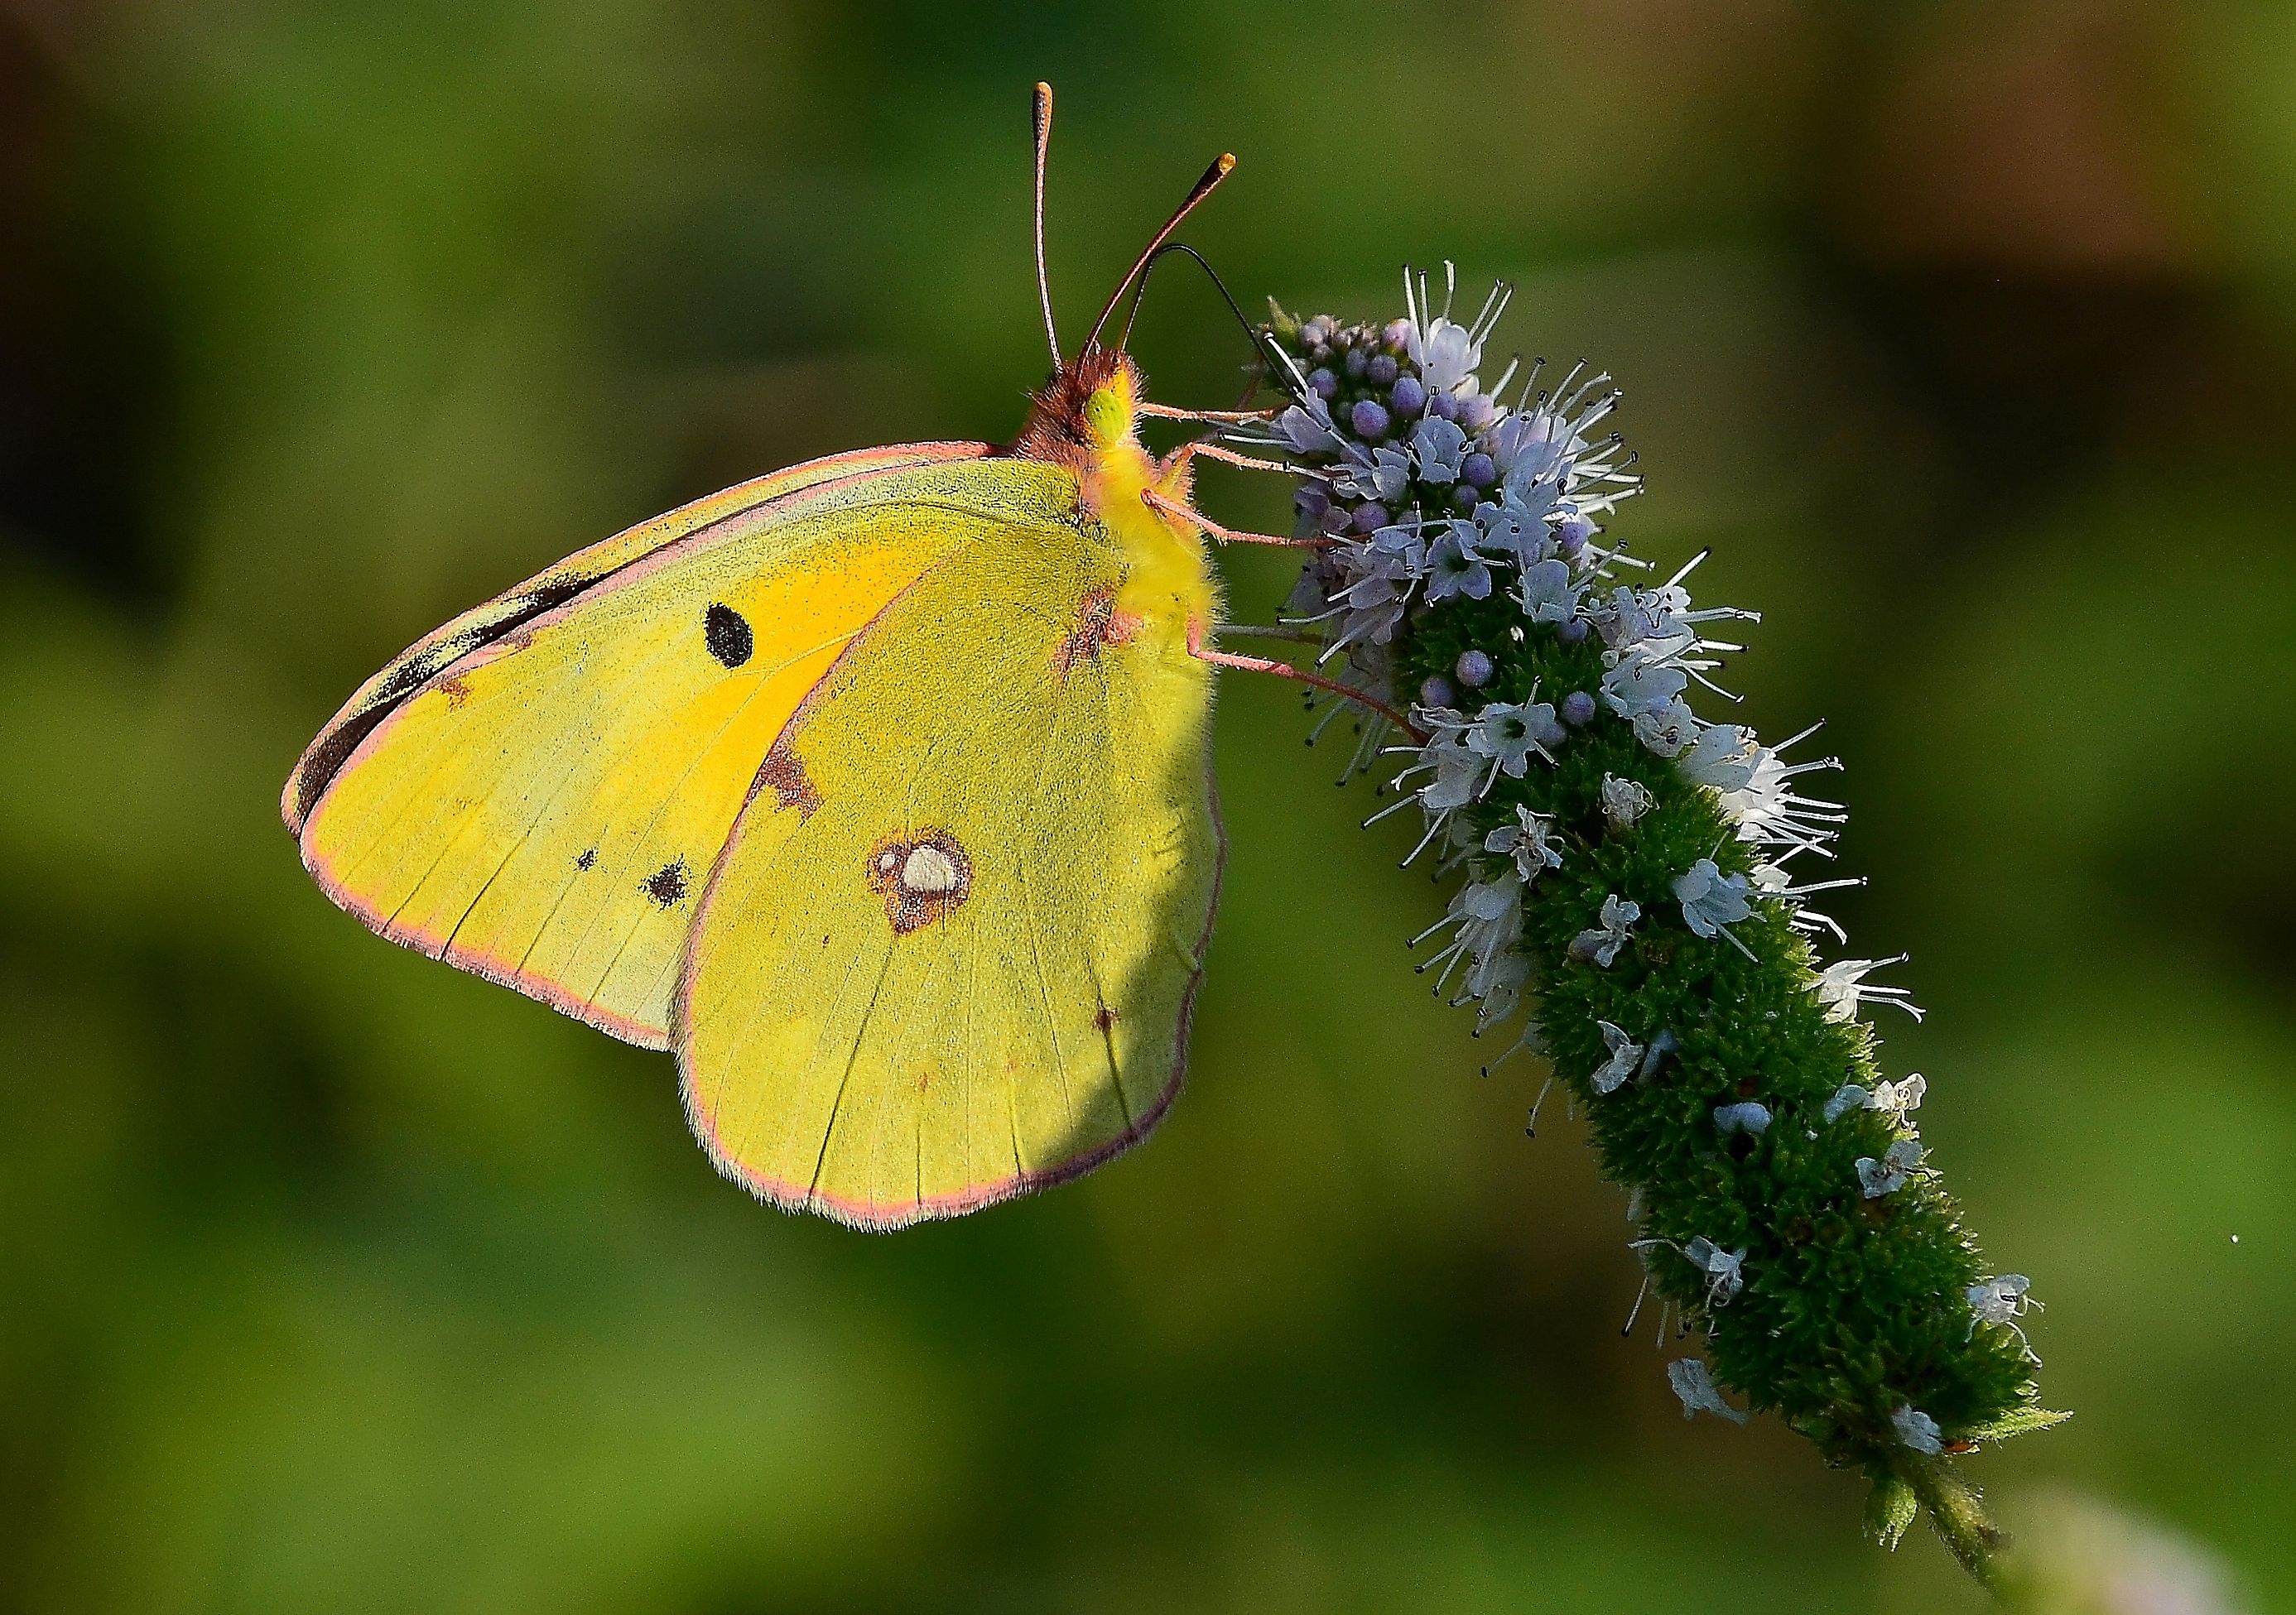
nature, photography, meadow, leaf, flower, wildlife, green, insect, macro, botany, butterfly, flora, fauna, invertebrate, wildflower, close up, animals, naturaleza, mariposa, nectar, pieridae, ggl1, gaby1, xovesphoto, animales, gphoto, nikond5100, bgndaxd, coliascrocea, macro photography, arthropod, volvoreta, pollinator, plant stem, moths and butterflies, lycaenid, brush footed butterfly, colias